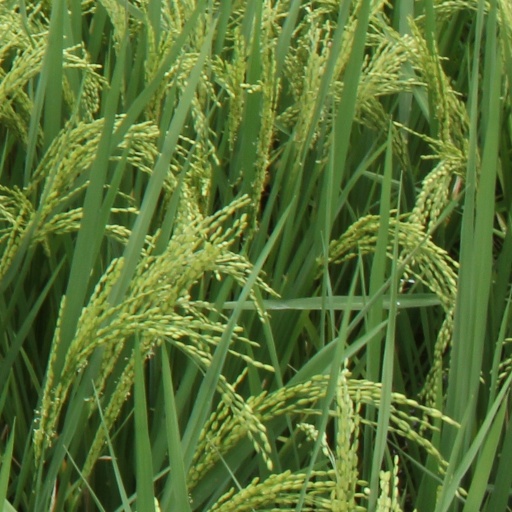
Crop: rice